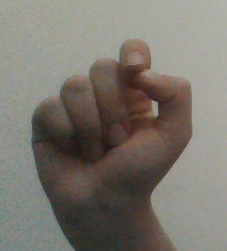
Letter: fa